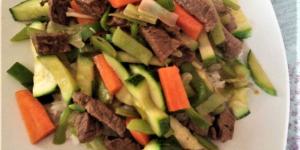
carne con verduras salteadas